Ross Kenseth

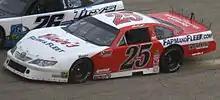
Kenseth racing in the 2013 Slinger Nationals

Kenseth raced primarily in his native Wisconsin and elsewhere in the Midwest early in his career. He began by racing for one season in a legends car before moved up into late models at Columbus 151 Speedway as a 14-year-old. He won the 2009 Big 8 Late Model Series championship by leading the entire final race at LaCrosse Fairgrounds Speedway's Oktoberfest 48 race. The series tours Wisconsin and northern Illinois. It was his fifth race win that season and seventh overall in the series. Kenseth qualified the second fastest for the Snowball Derby in December 2009. In 2011, Kenseth finished first in the Red, White and Blue State Championship at Wisconsin International Raceway. In 2012, Kenseth won the Winchester 400 at Winchester Speedway and the All American 400 at Nashville Fairgrounds Speedway.